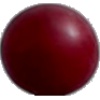
Label: Cherry Wax Red 1